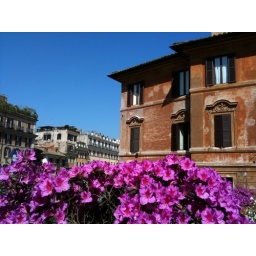
Like dad said. We only have weather like this 10 days a yr in HK (ie clear blue skies)